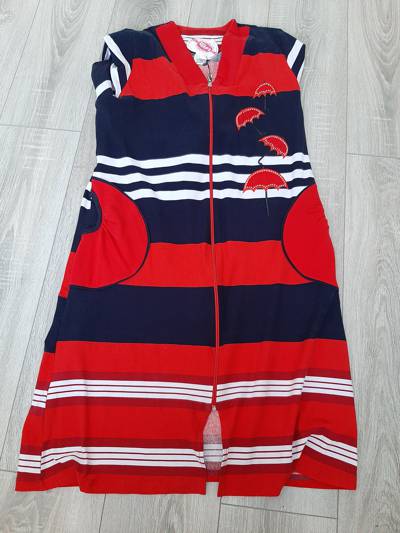
Waste category: clothes